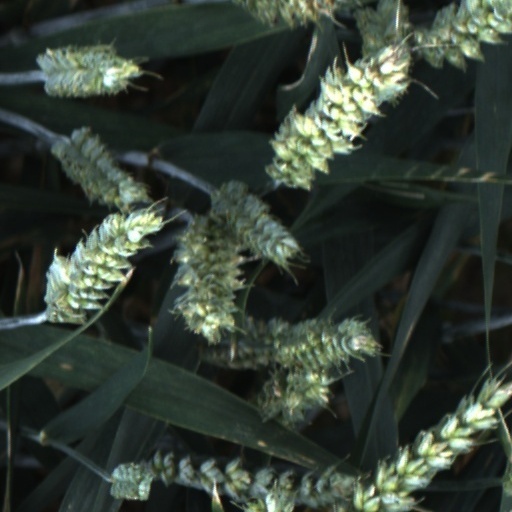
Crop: wheat